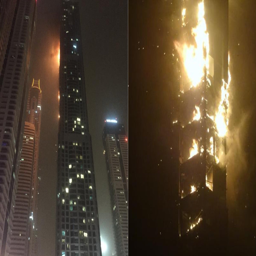
building function is on fire